Bolesław II the Bold's expedition to Kiev (1069–1071)

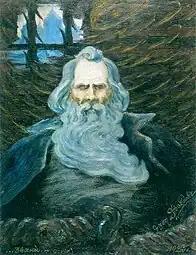
Vseslav of Polotsk

His marriage, often speculated to be to a Russian princess, strengthened diplomatic ties with the East. While chronicler Jan Długosz mentioned her as Wiaczesława or Wiszesława, the exact origins of Bolesław's wife remain debated among historians. Nevertheless, their marriage further solidified Bolesław's connections with Rus', increasing his authority in Eastern affairs.